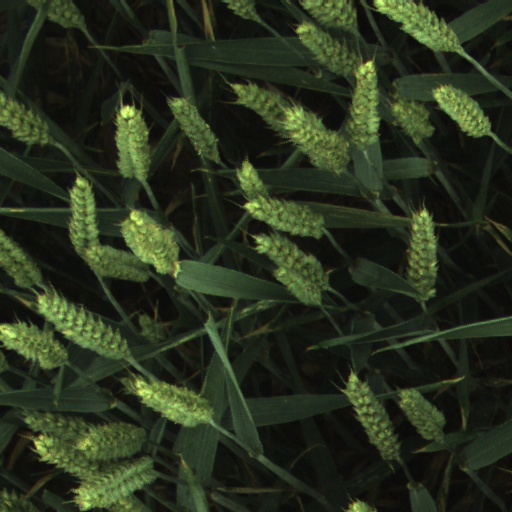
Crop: wheat